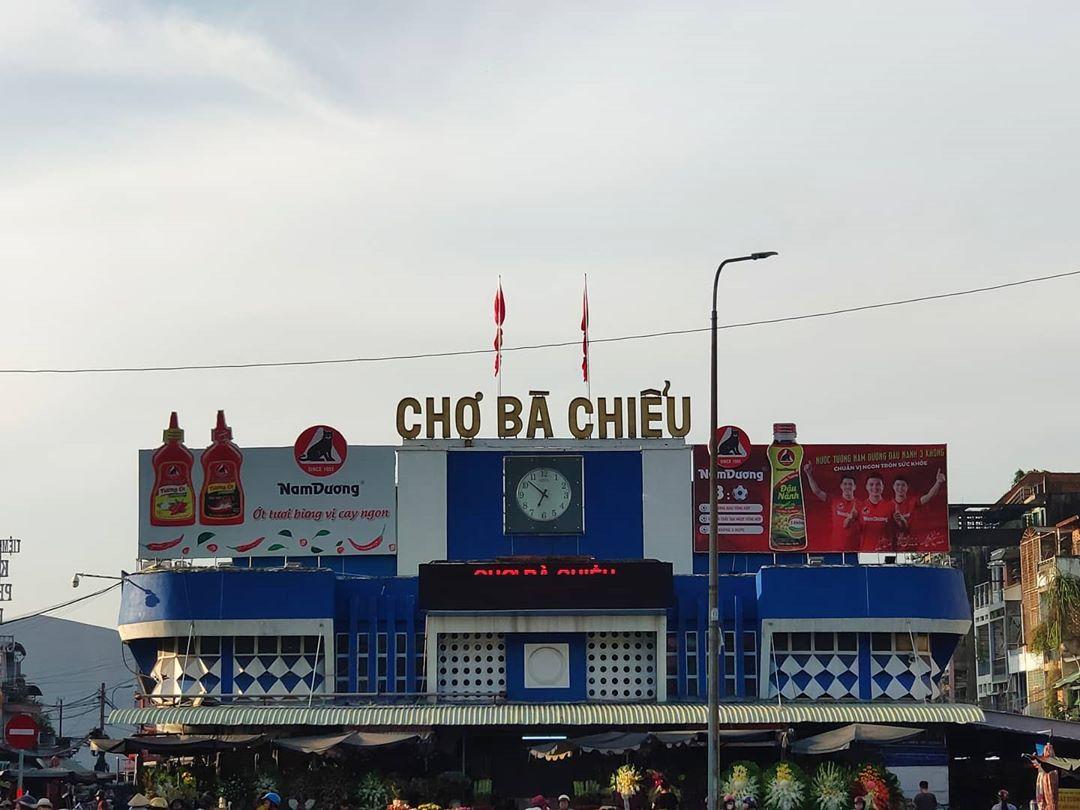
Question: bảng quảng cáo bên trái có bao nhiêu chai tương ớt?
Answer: bảng quảng cáo có hai chai tương ớt